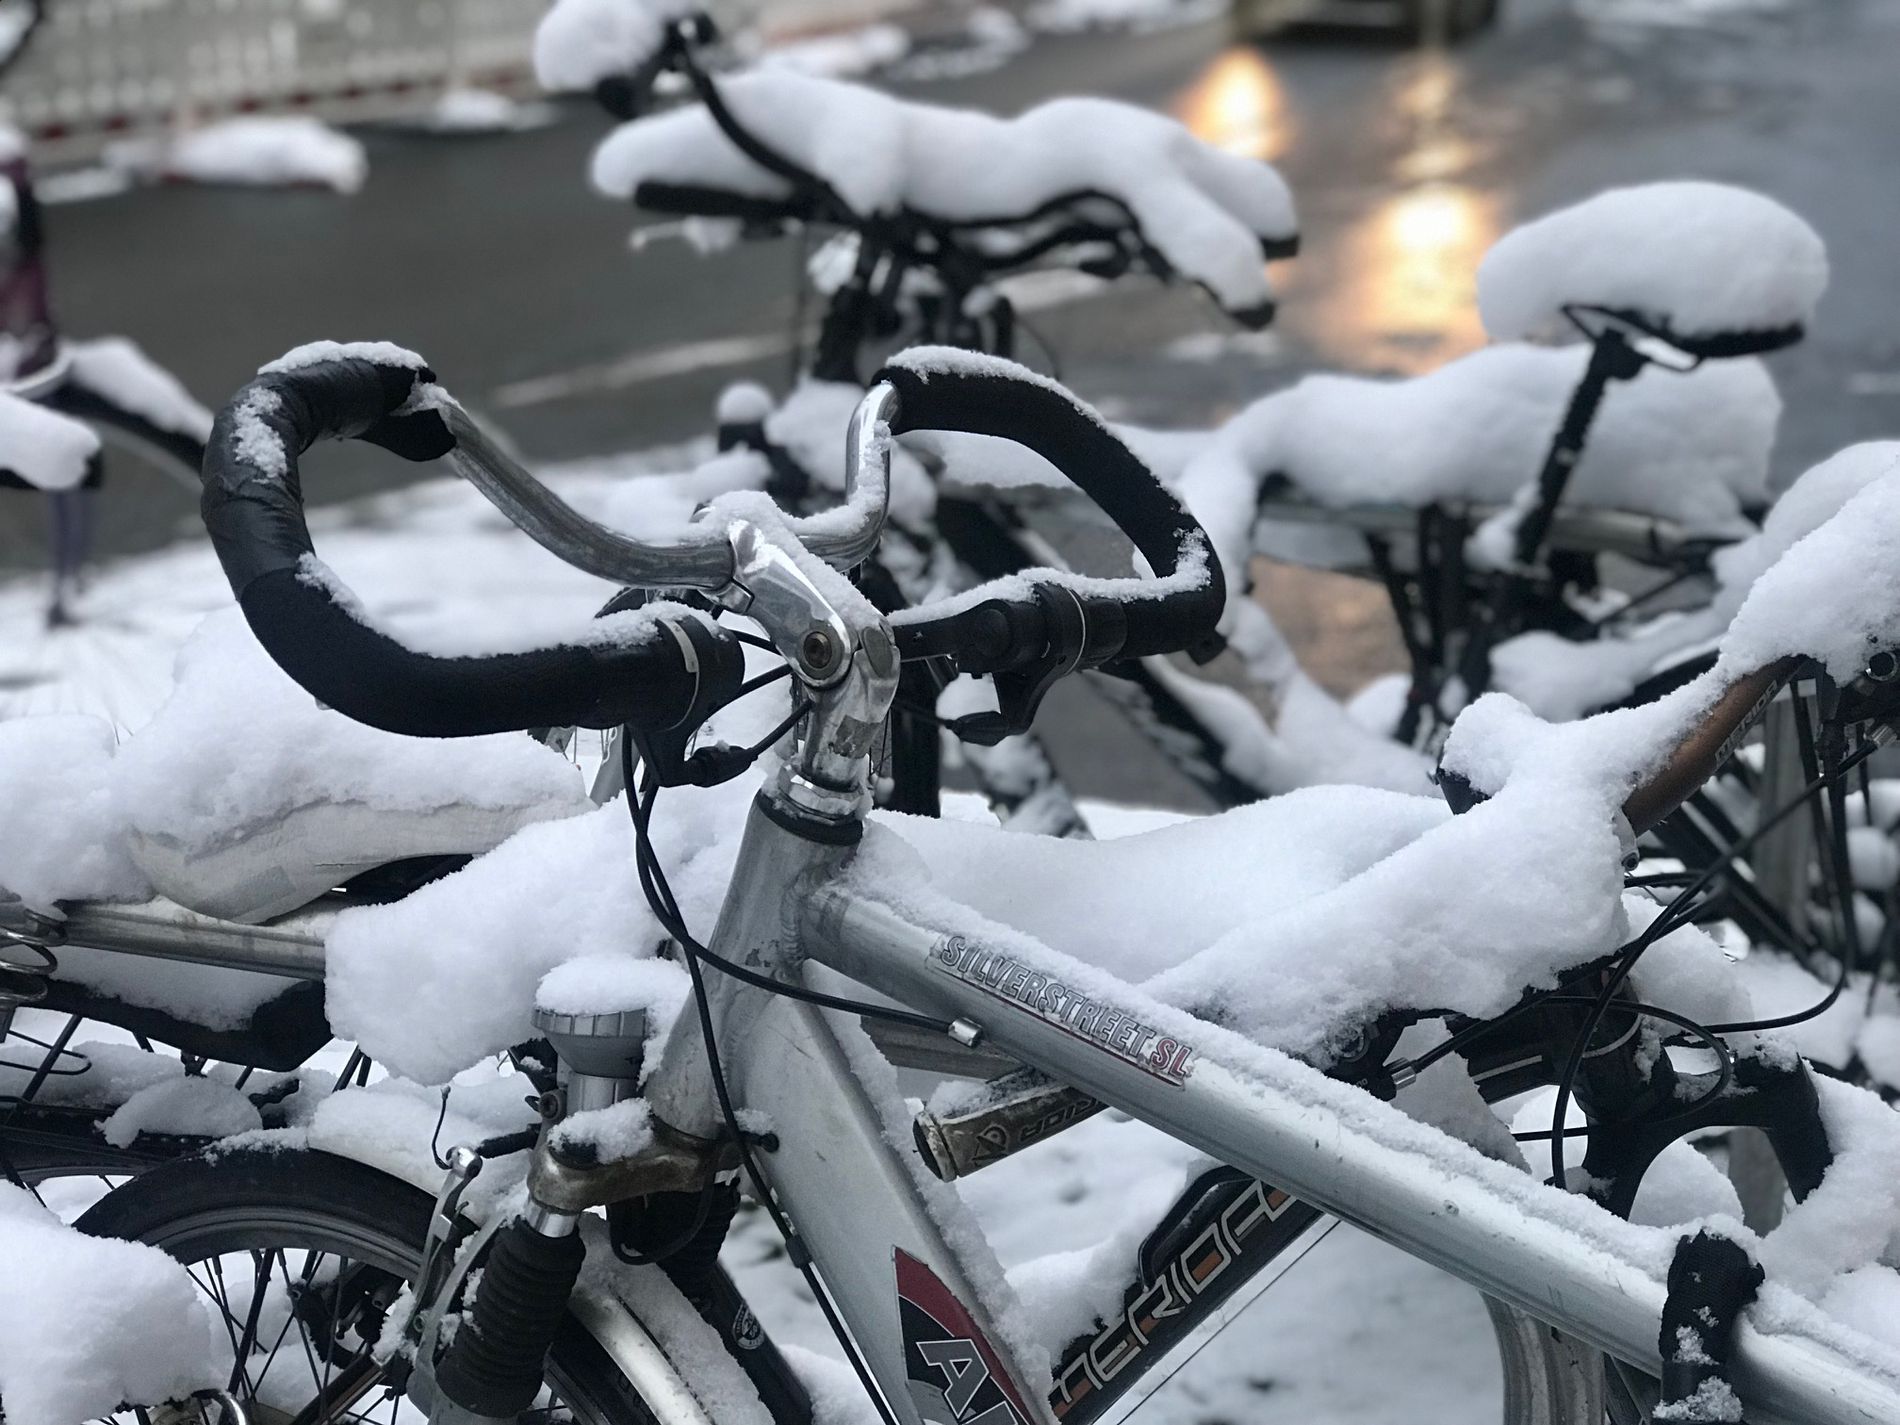
Snow-covered bicycles
The image is of several bicycles parked close together, each covered in a thick layer of fallen snow. the background is blurred.
The image captures at eye level featuring several bicycles parked and blanketed in snow. The background is blurred. The color palette is grays, whites, and hints of muted metal and black. The photography style leans toward documentary.
Labels: Bicycle, Transportation, Vehicle, E-scooter, Clothing, Glove, Nature, Outdoors, Snow, Cycling, Person, Sport, blurry background, Snowy bicycles, Blurry Background